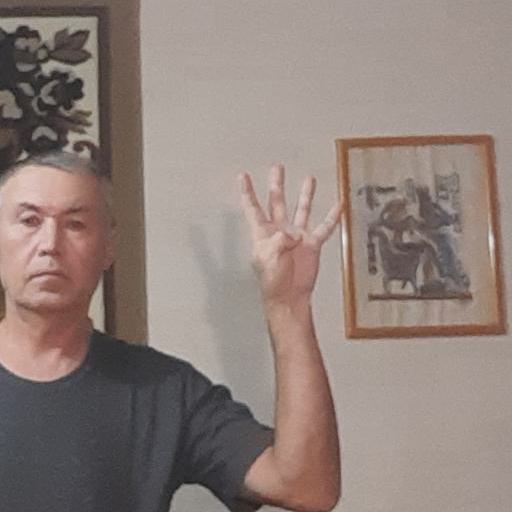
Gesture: four